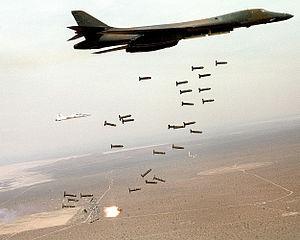
Une arme à sous-munitions, également appelée bombe à sous-munitions, ou roquette à sous-munitions, est un conteneur transportant de nombreux autres projectiles explosifs, de taille plus réduite, dites « sous-munitions ». Cette munition « anti-matériel » ou « anti-personnel » permet de traiter des surfaces étendues en demandant moins de munitions que les munitions classiques.